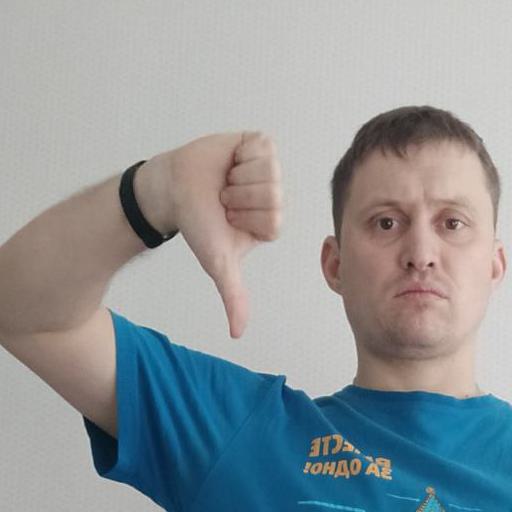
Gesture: dislike